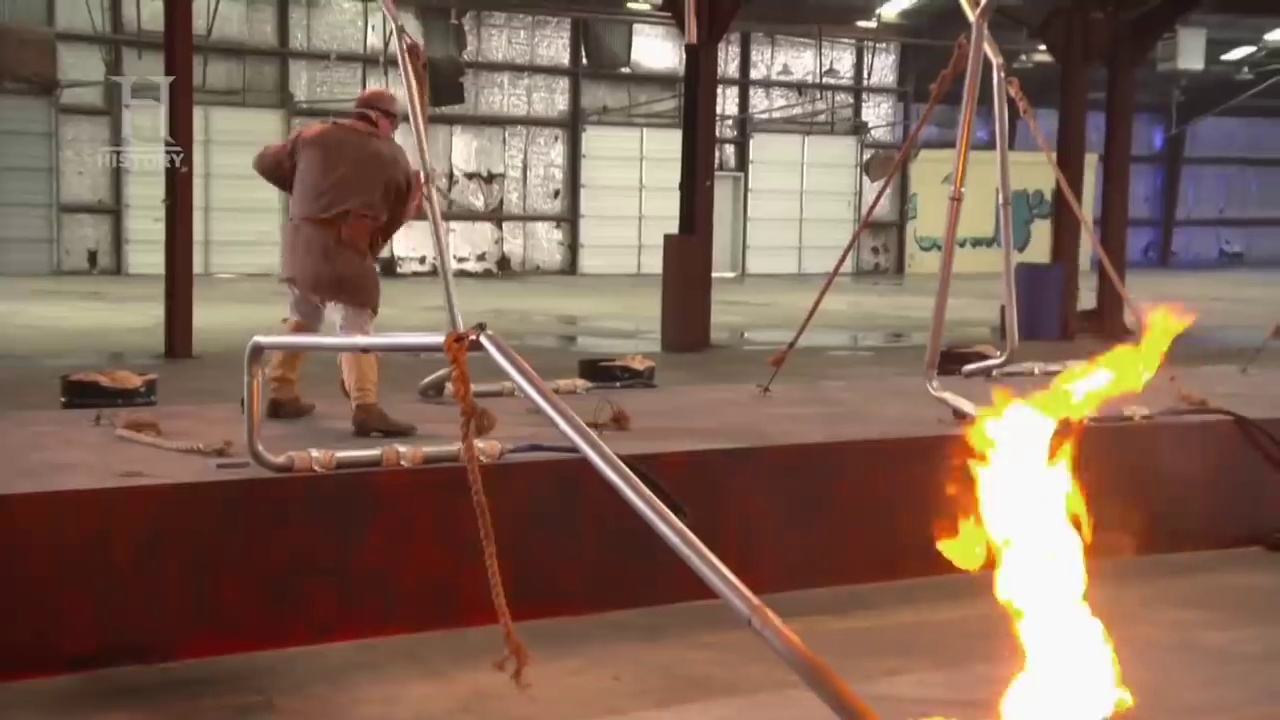
Fire: yes
Smoke: no